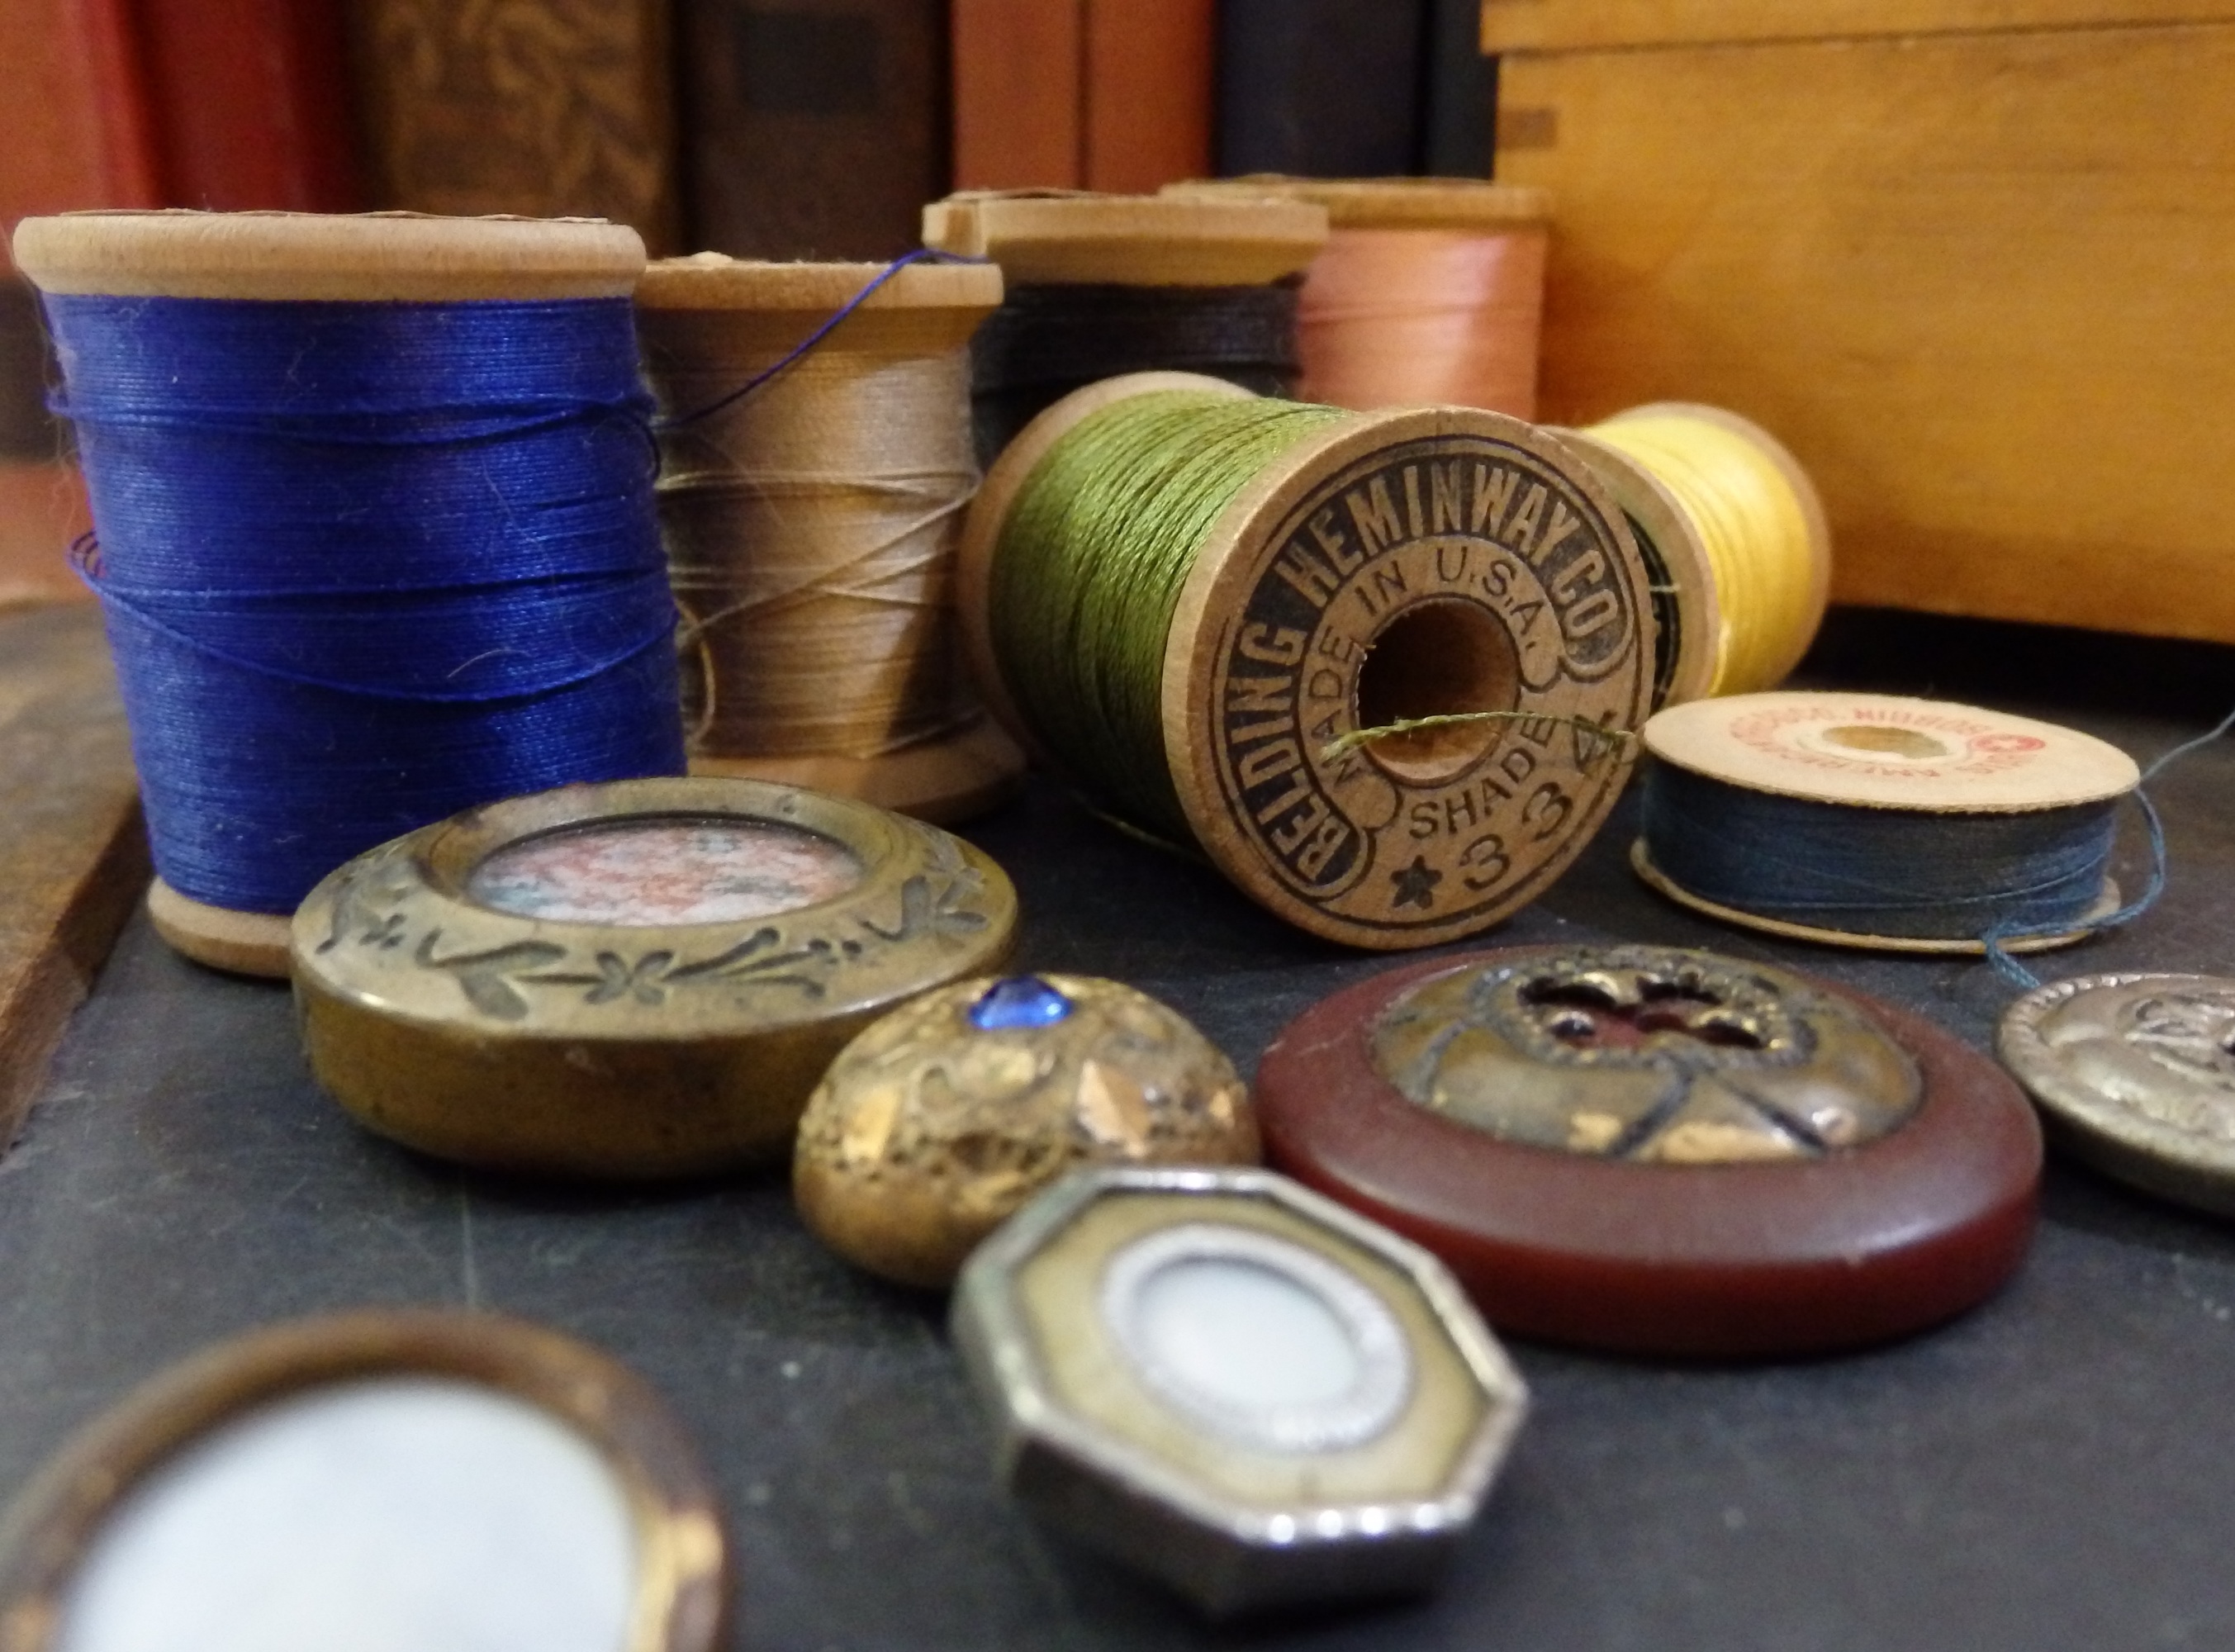
wood, vintage, antique, ceramic, pottery, spool, art, buttons, man made object